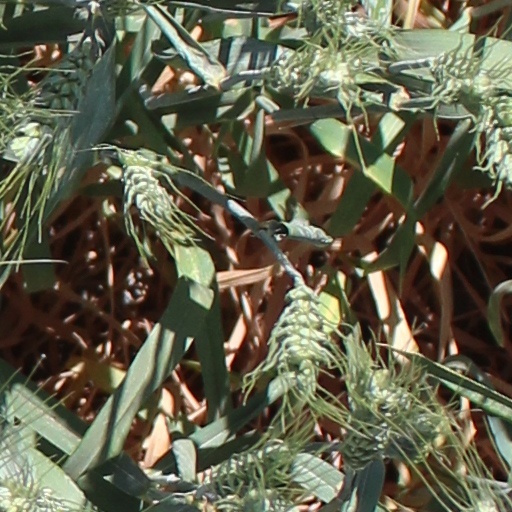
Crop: wheat